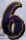
Number: 6